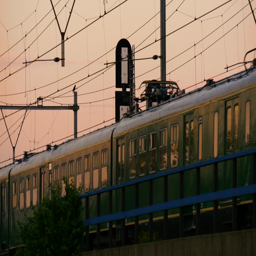
retro train is riding the railway track in the evening , at dusk , 4k shot